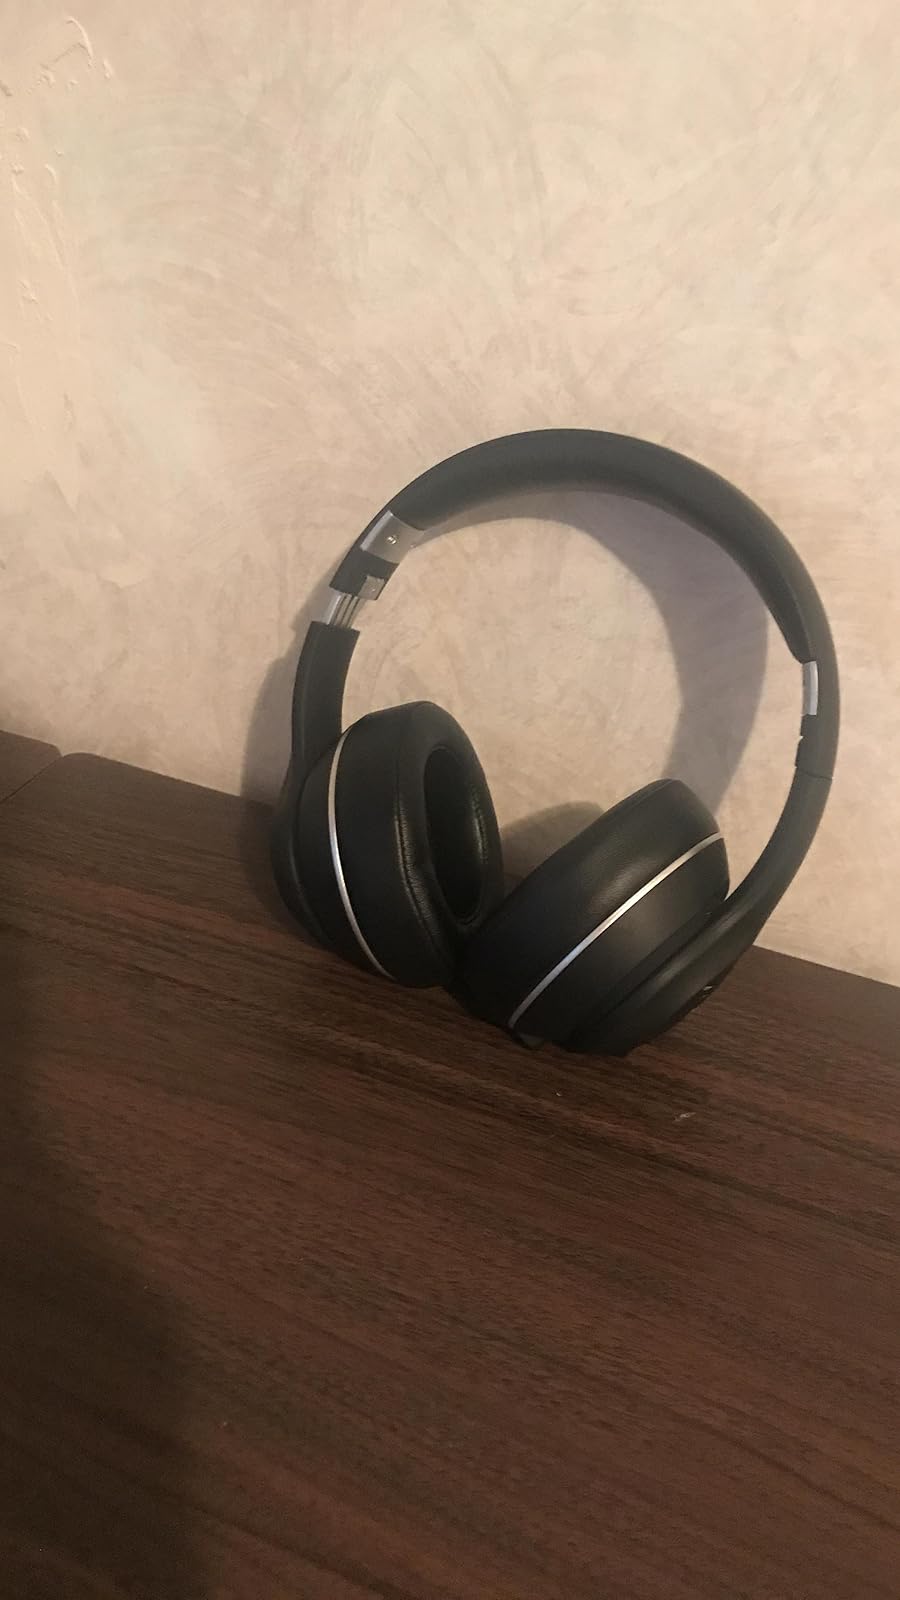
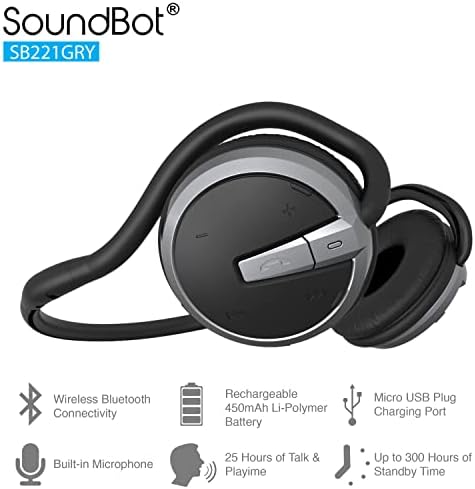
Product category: headphones
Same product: no